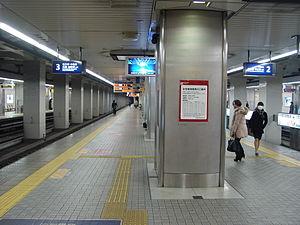
La gare de Temmabashi est une gare ferroviaire de la ville d'Osaka au Japon. Elle est située dans l'arrondissement de Chūō. La gare est gérée par la compagnie Keihan et le métro d'Osaka.